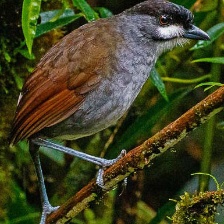
Species: JOCOTOCO ANTPITTA
Scientific name: GRALLARIA RIDGELYI